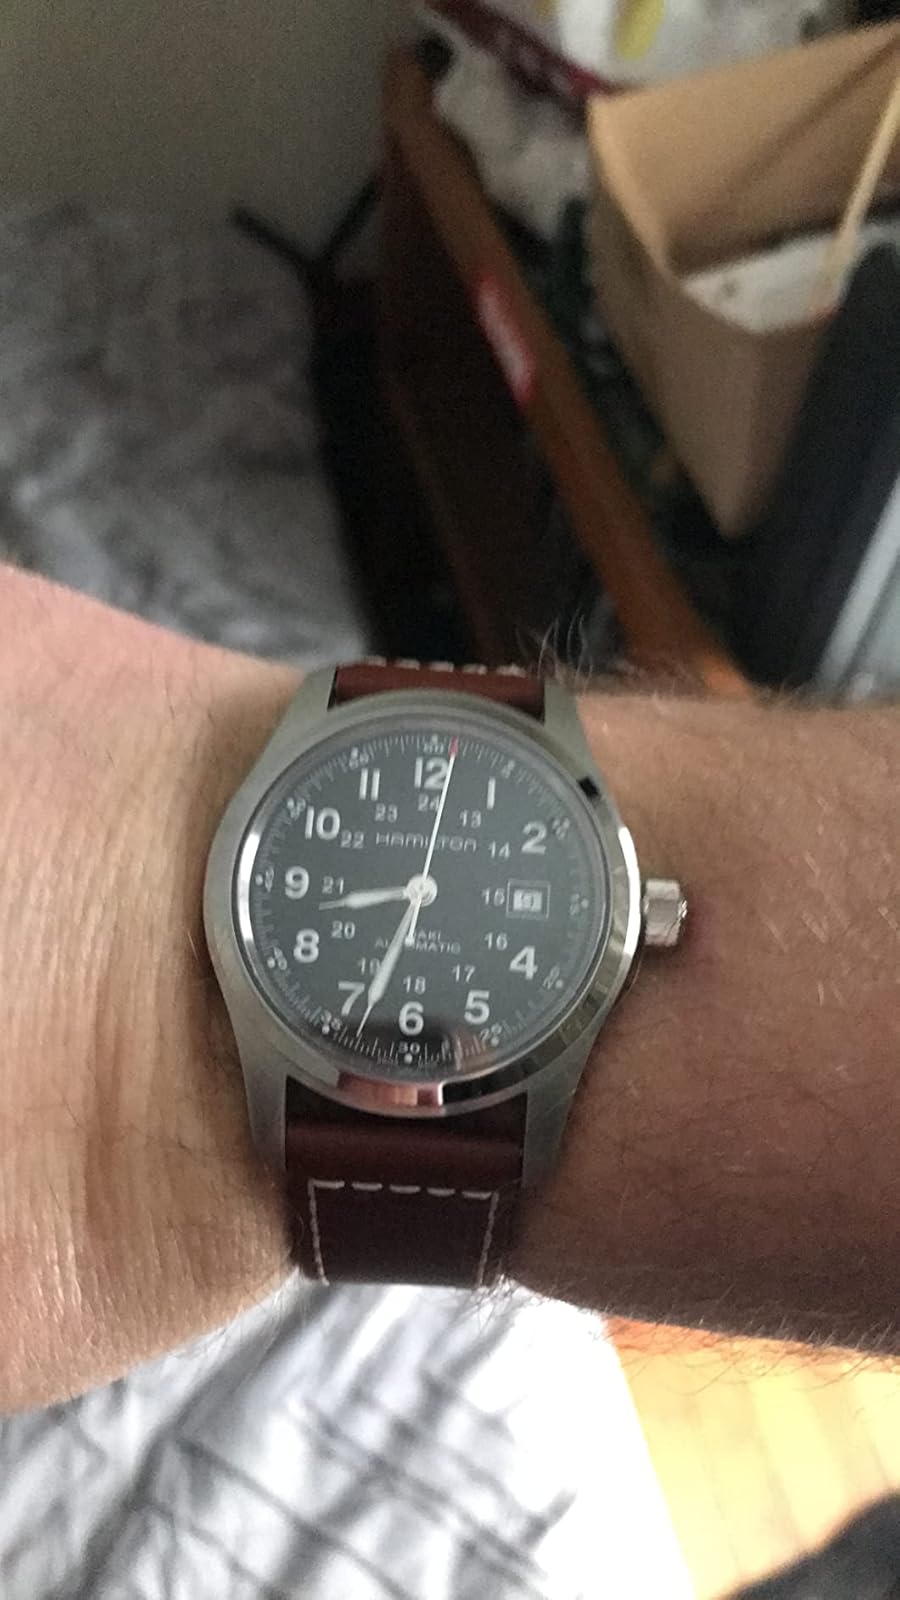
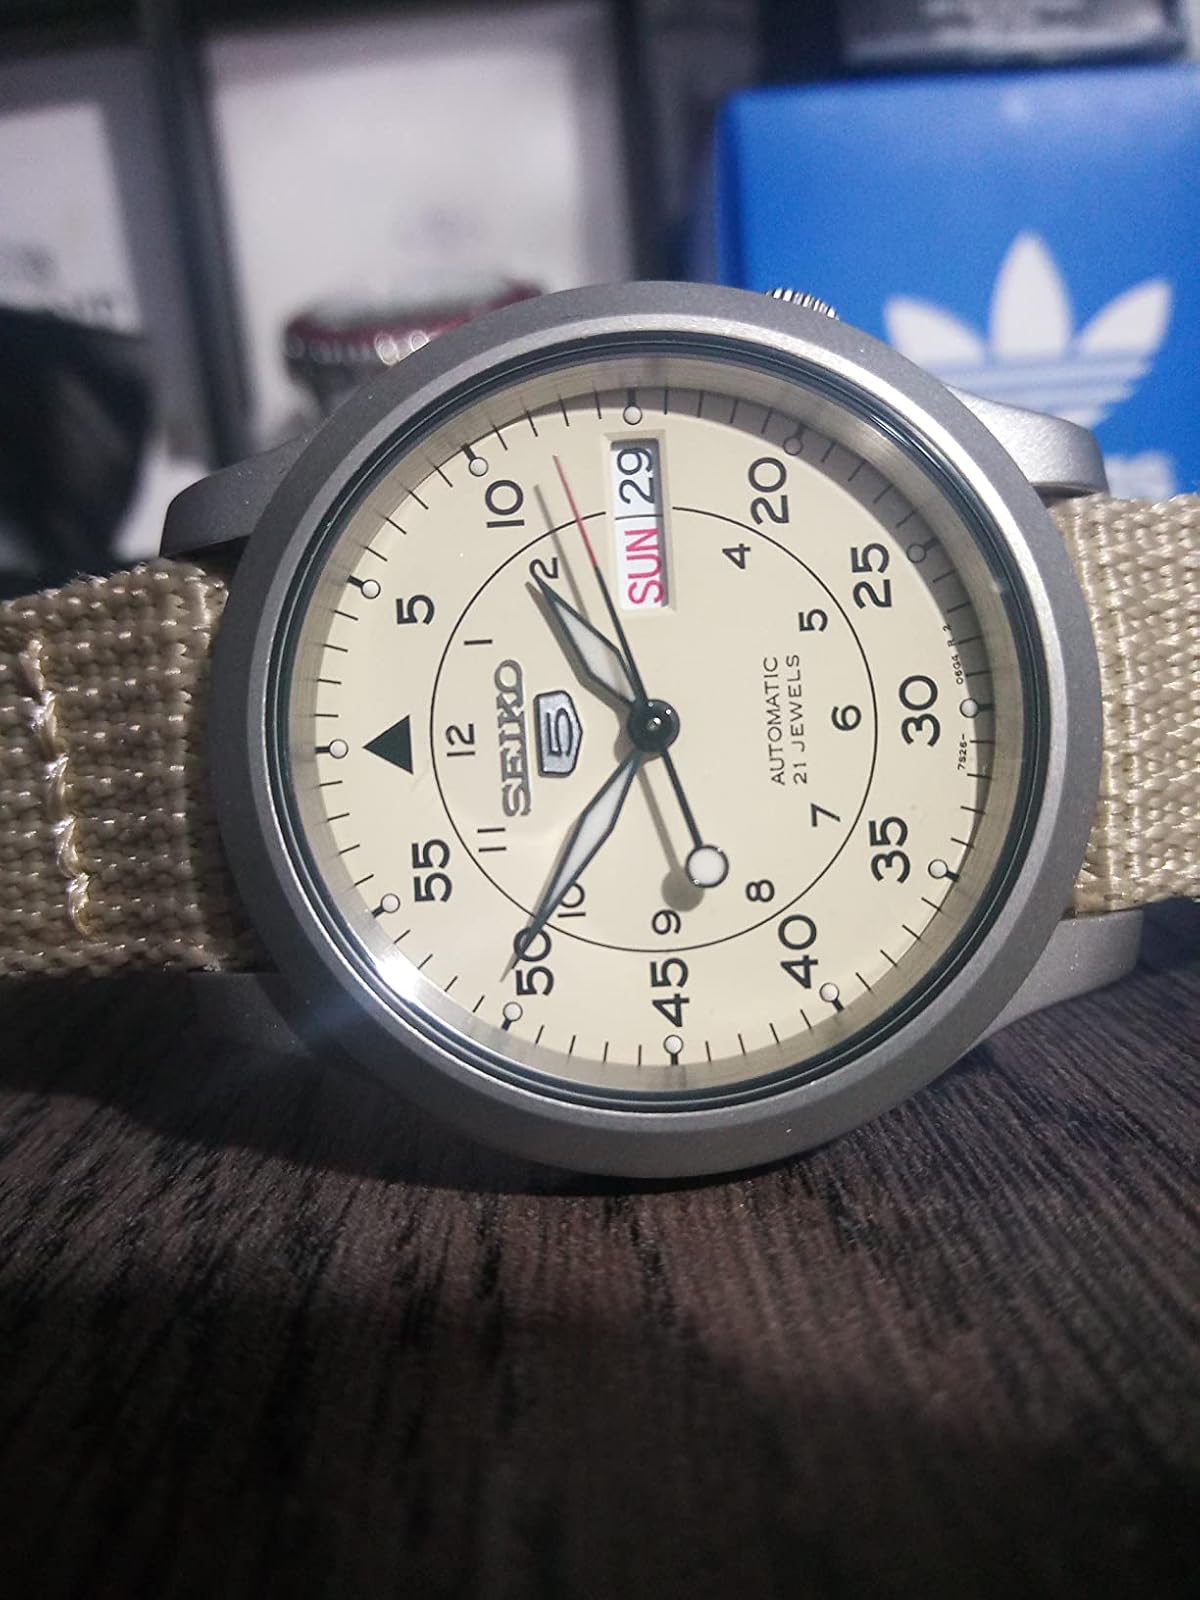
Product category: accessories_watch
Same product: no